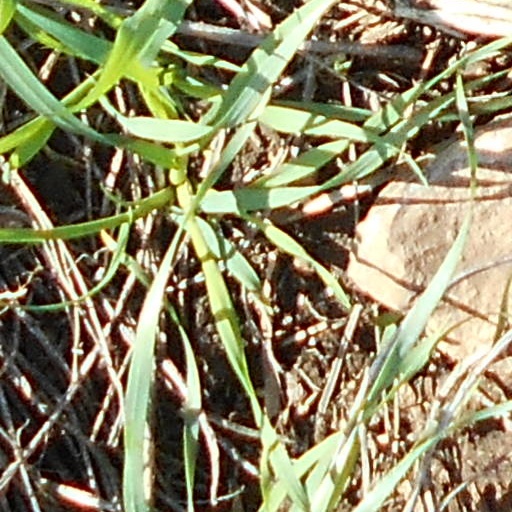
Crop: wheat